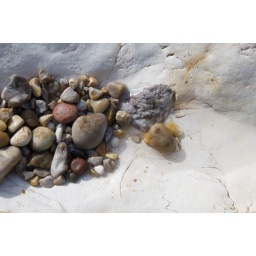
Some small stones in a rock pool.